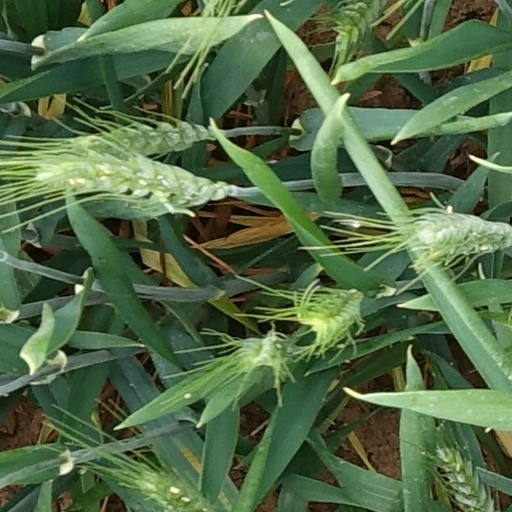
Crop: wheat